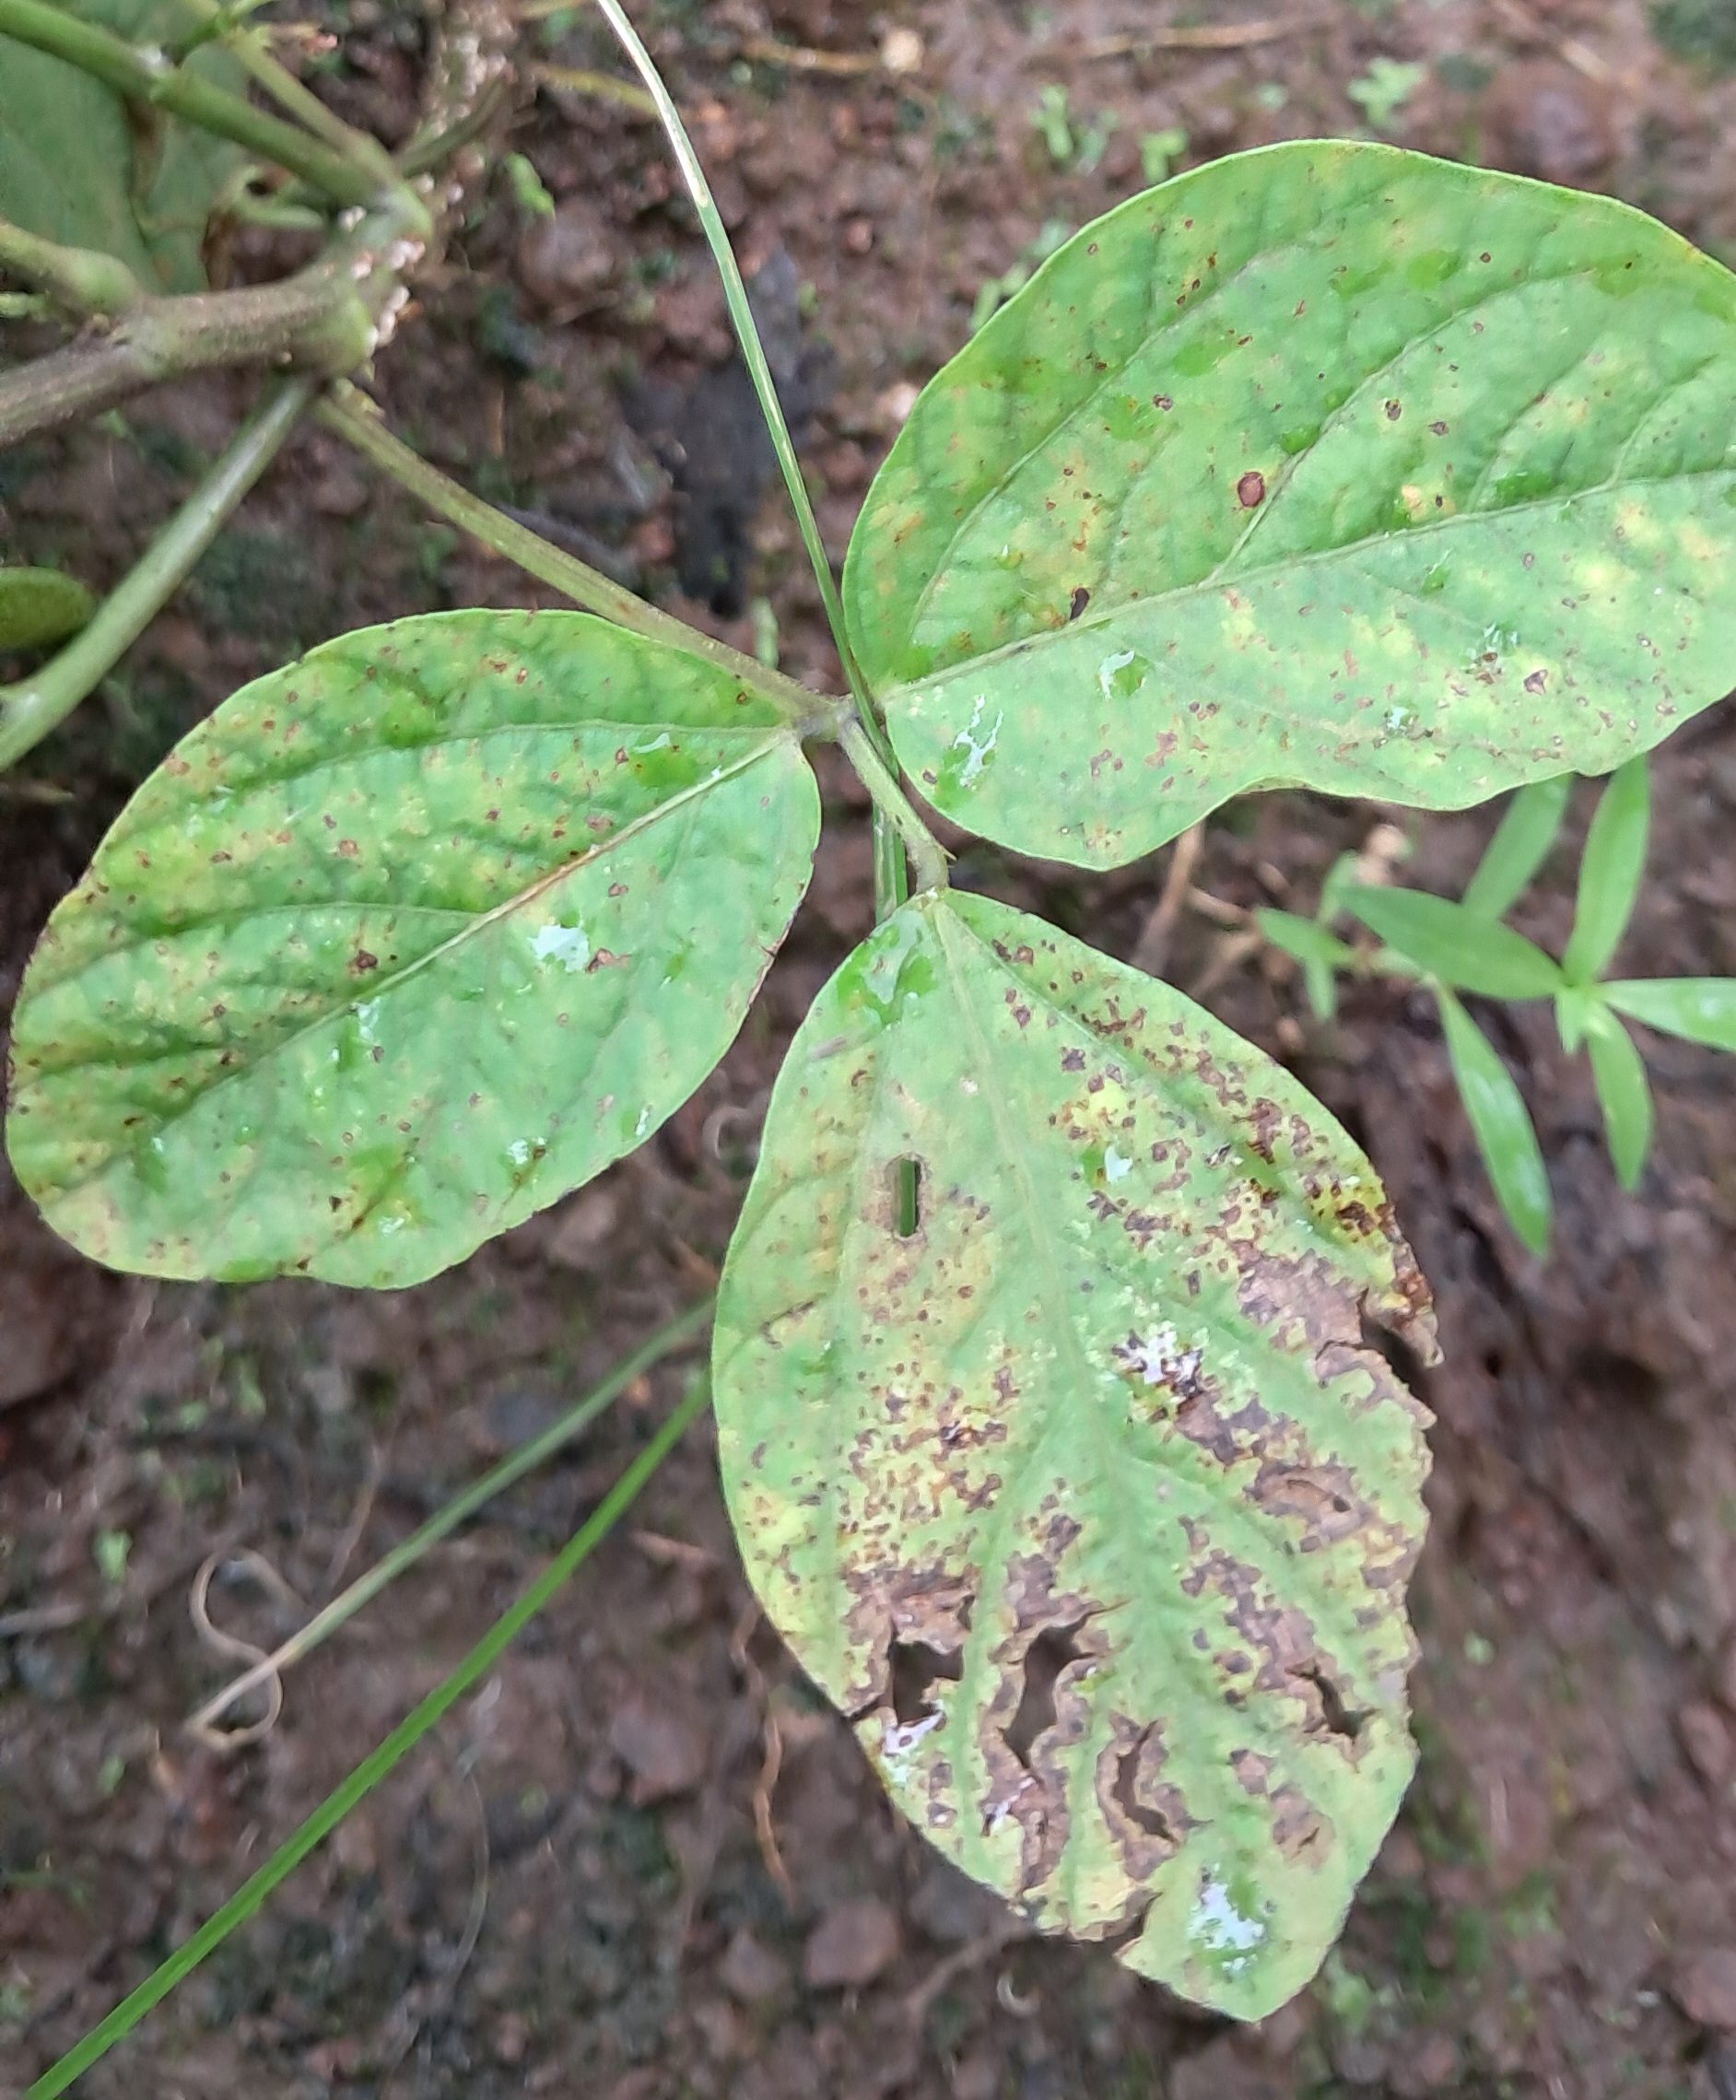
Label: Rust